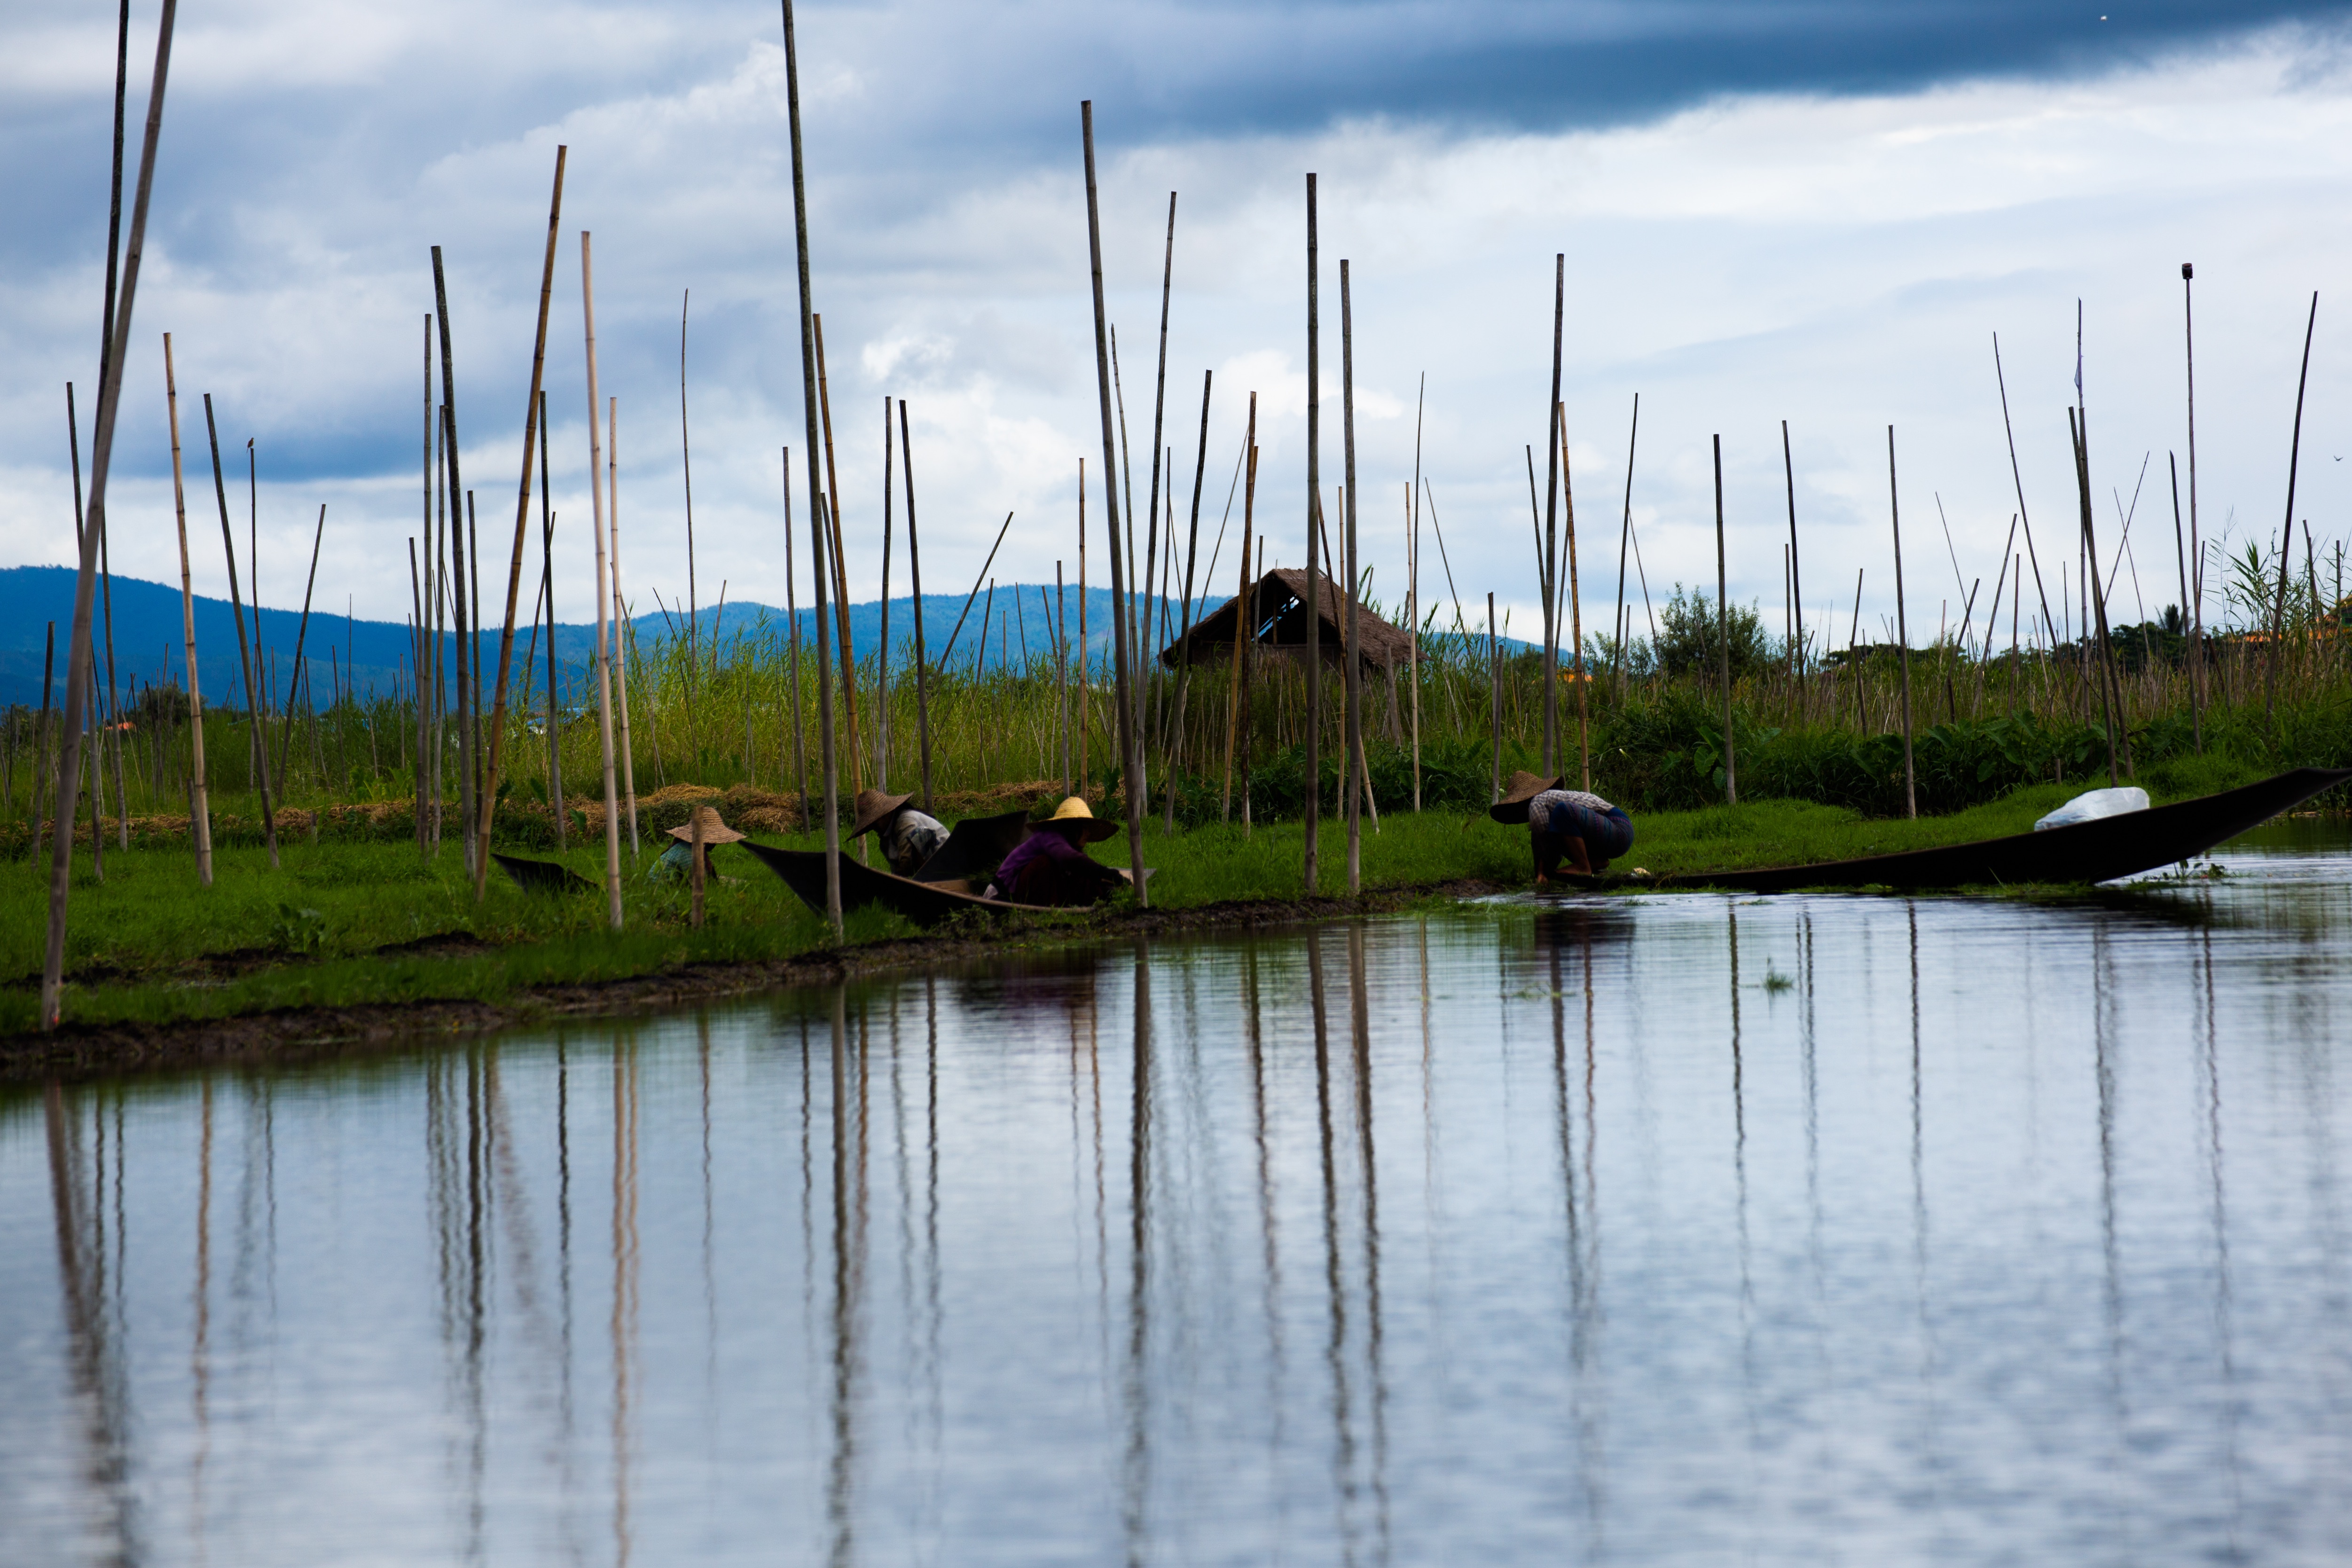
sea, water, marsh, dock, boat, lake, reflection, vehicle, marina, waterway, boating, wetland, watercraft rowing